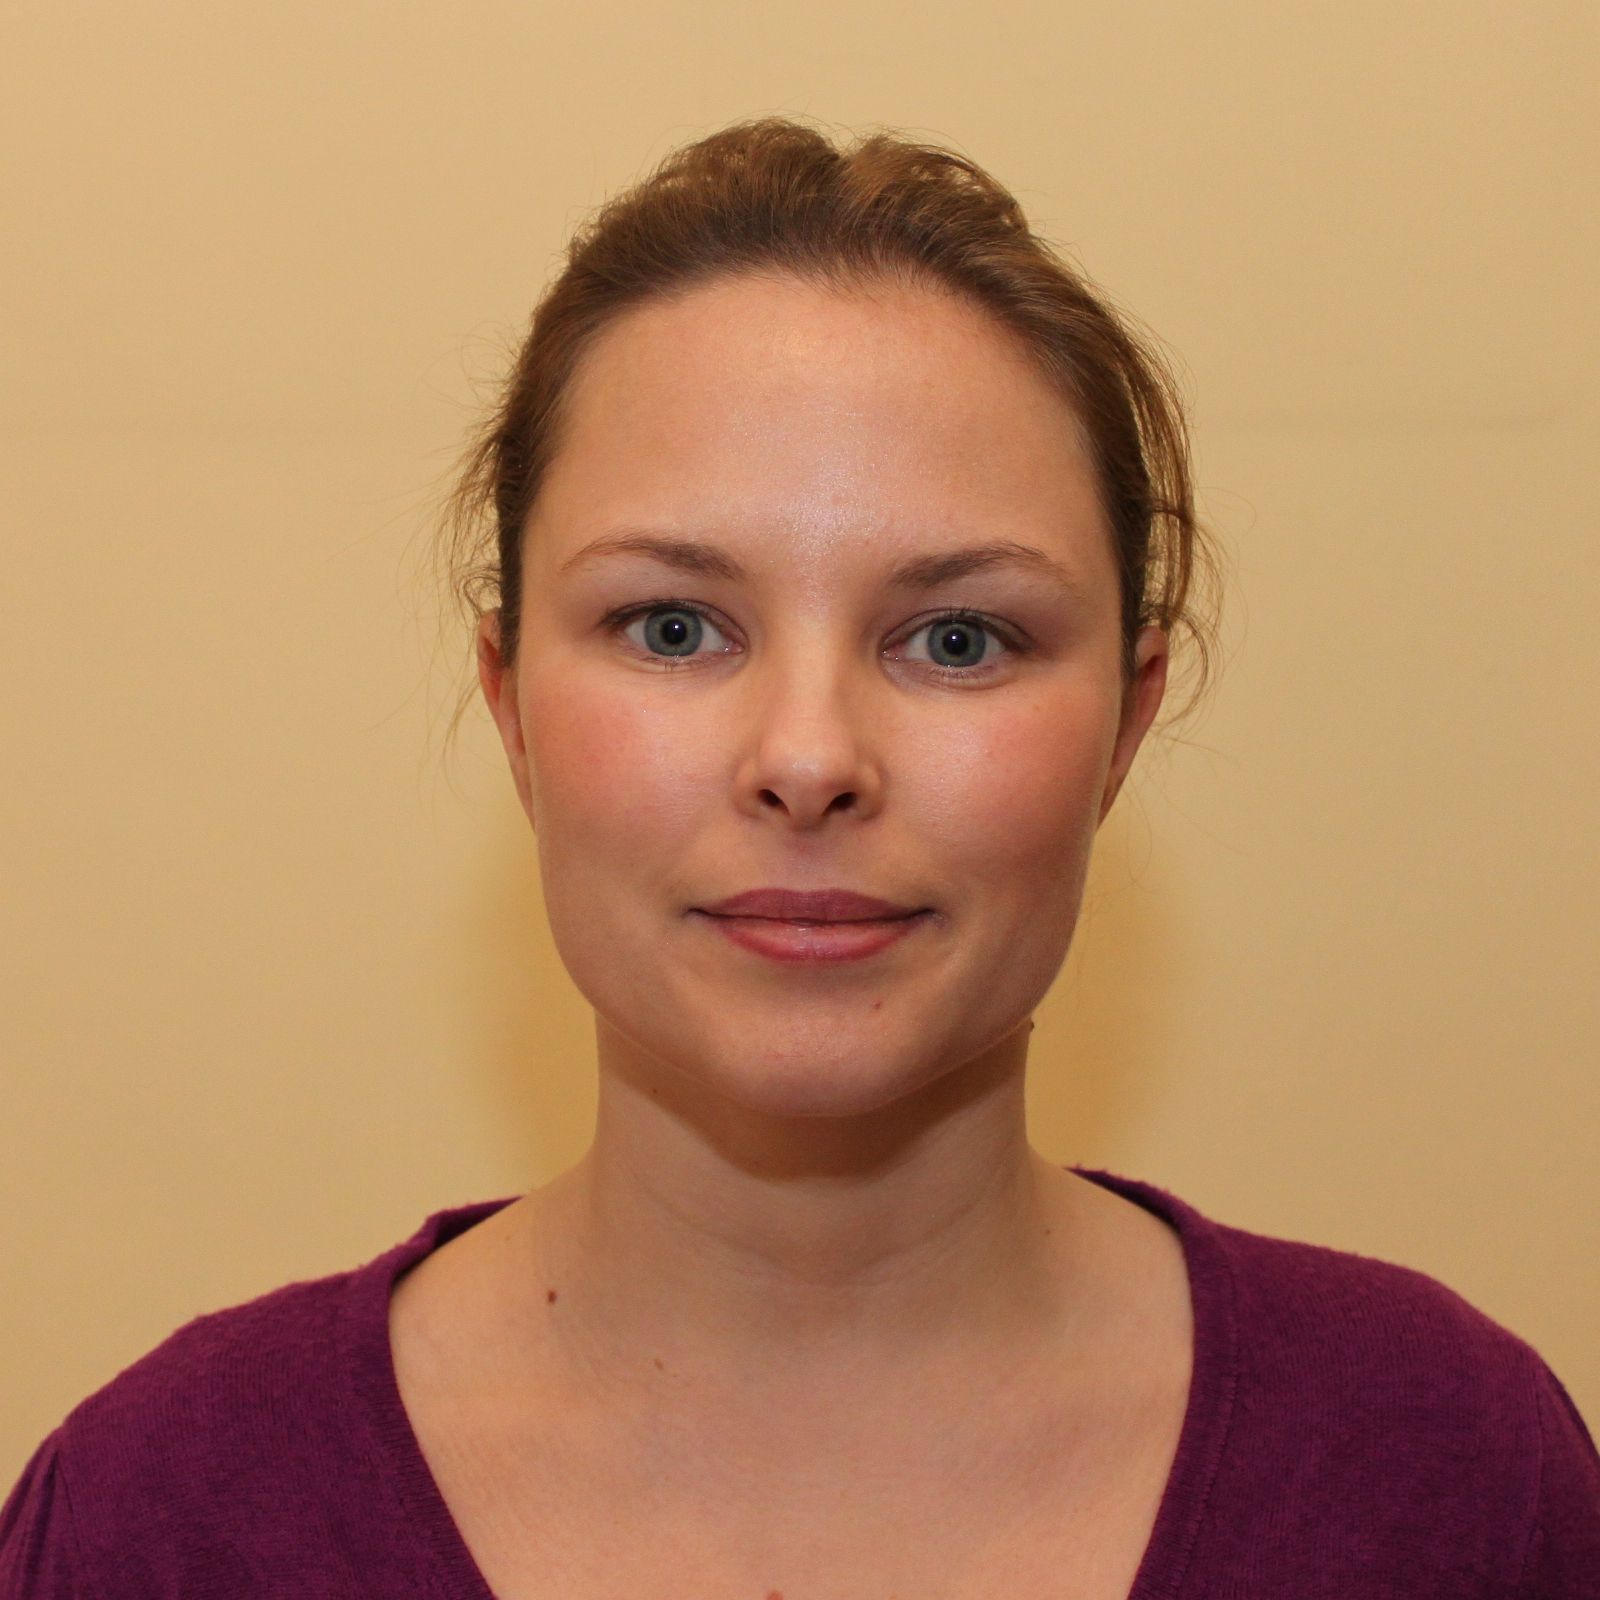
Portrait style: Real Portrait